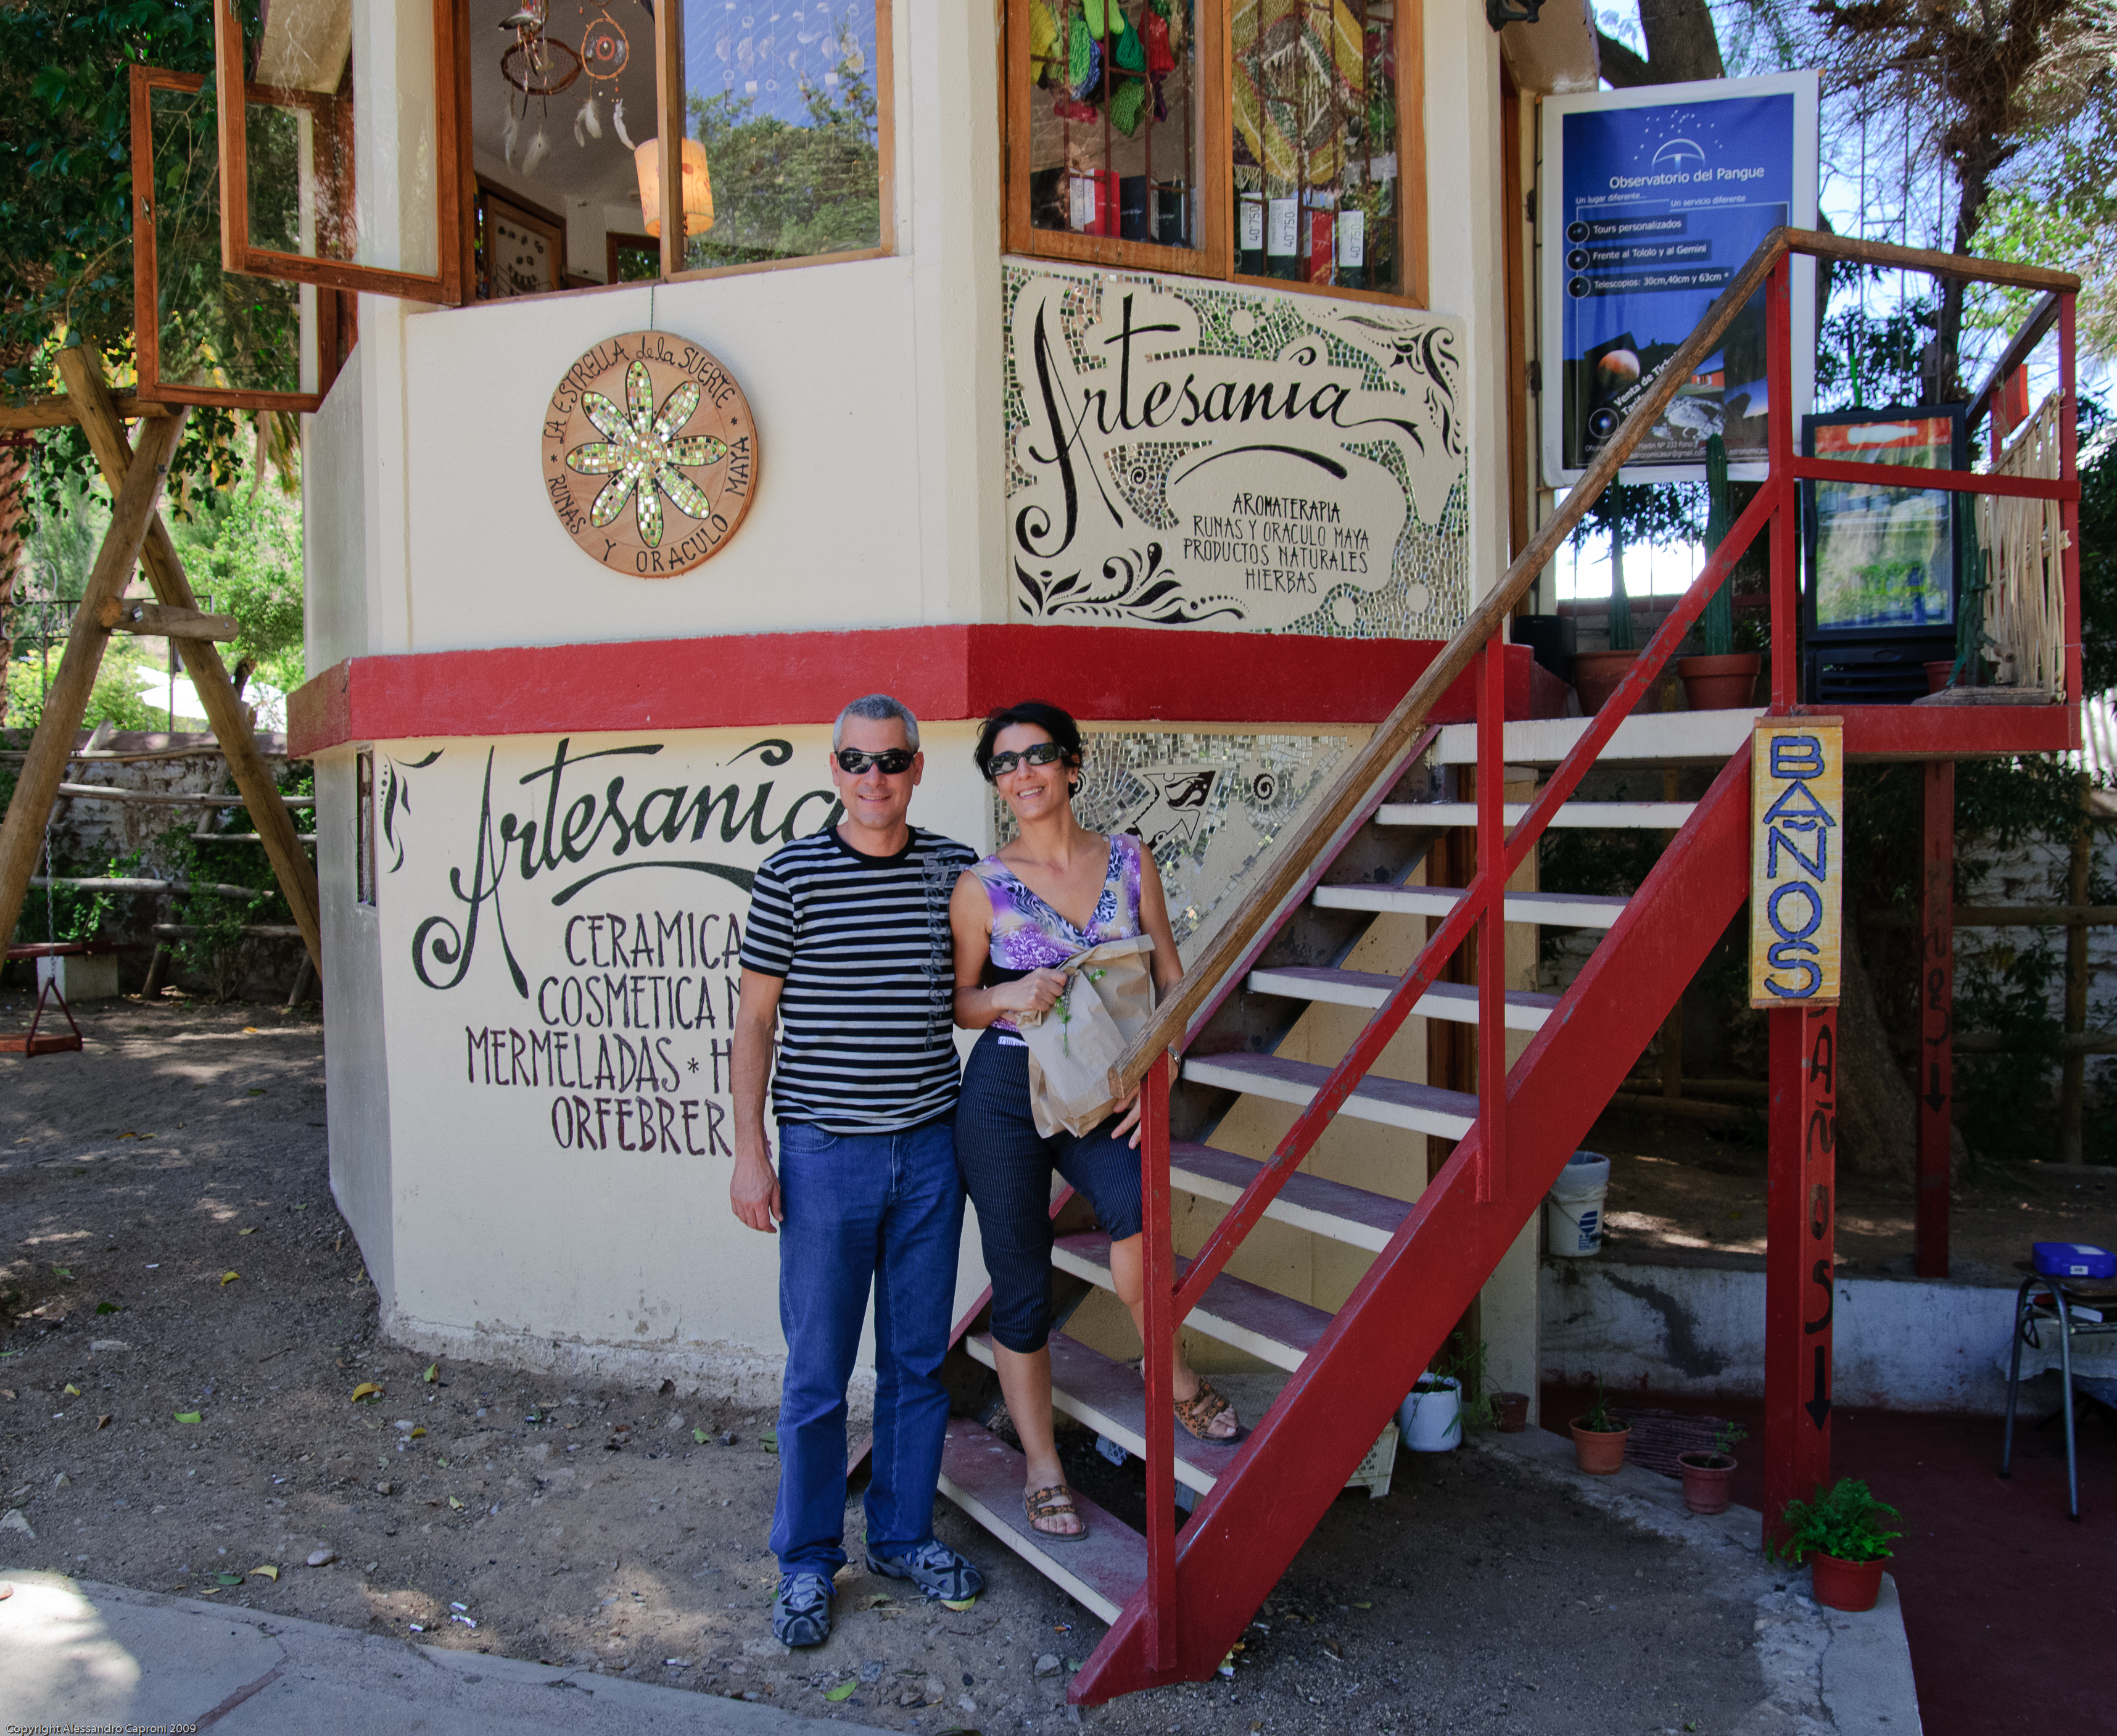
tree, street, recreation, nikon, chile, public space, art, laserena, d300